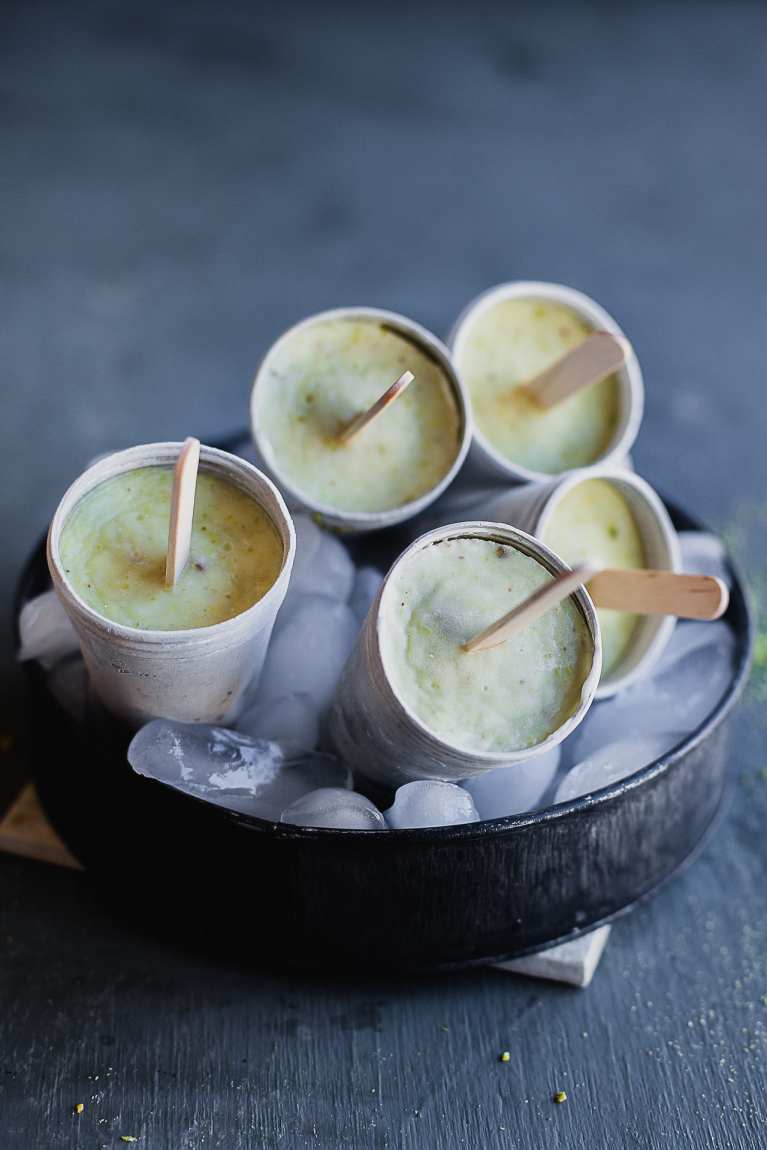
Dish: kulfi